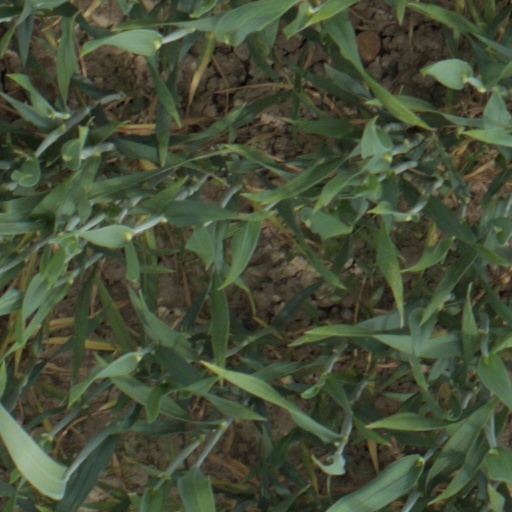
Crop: wheat